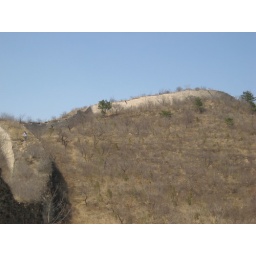
man in a blue shirt